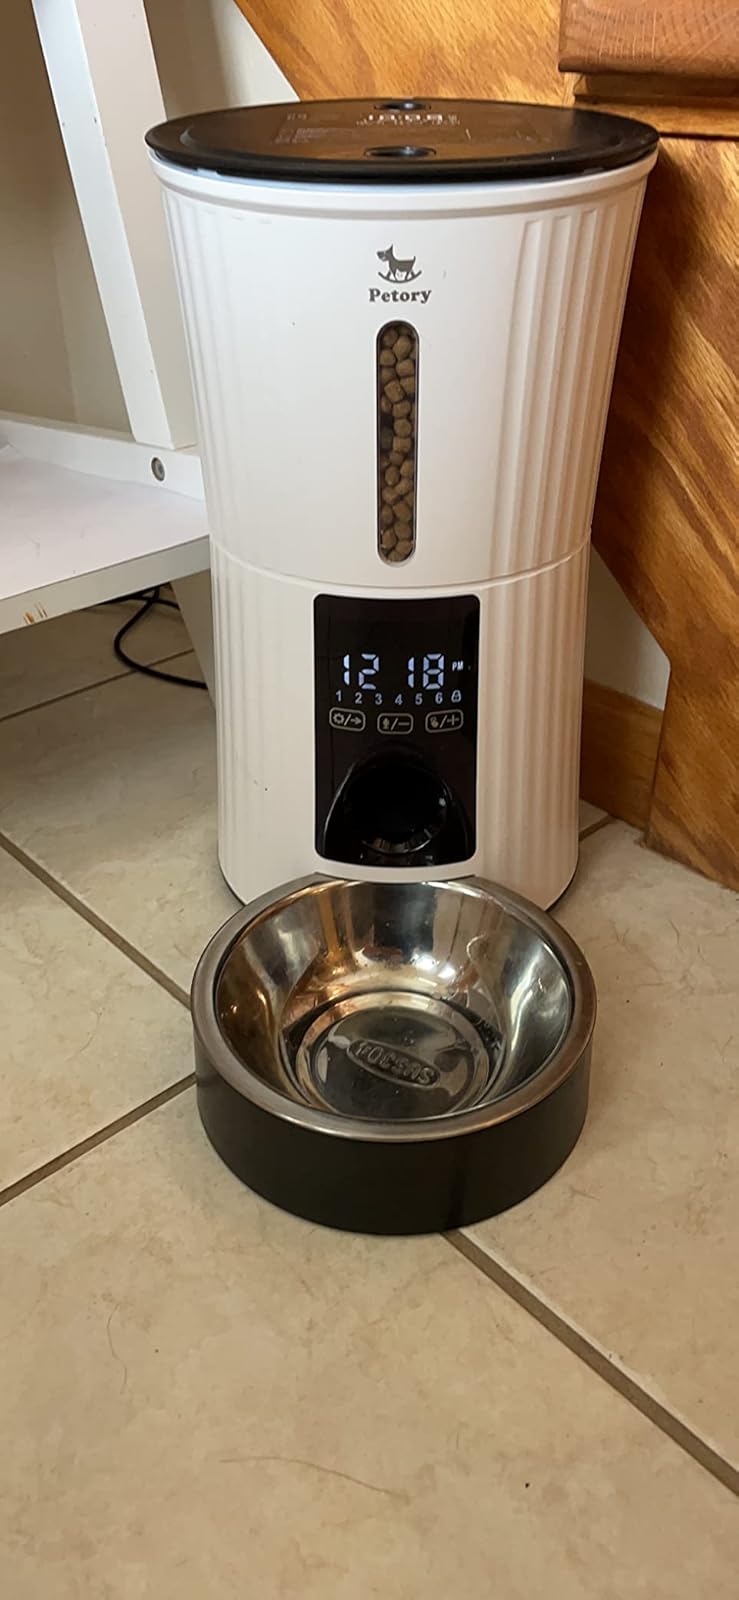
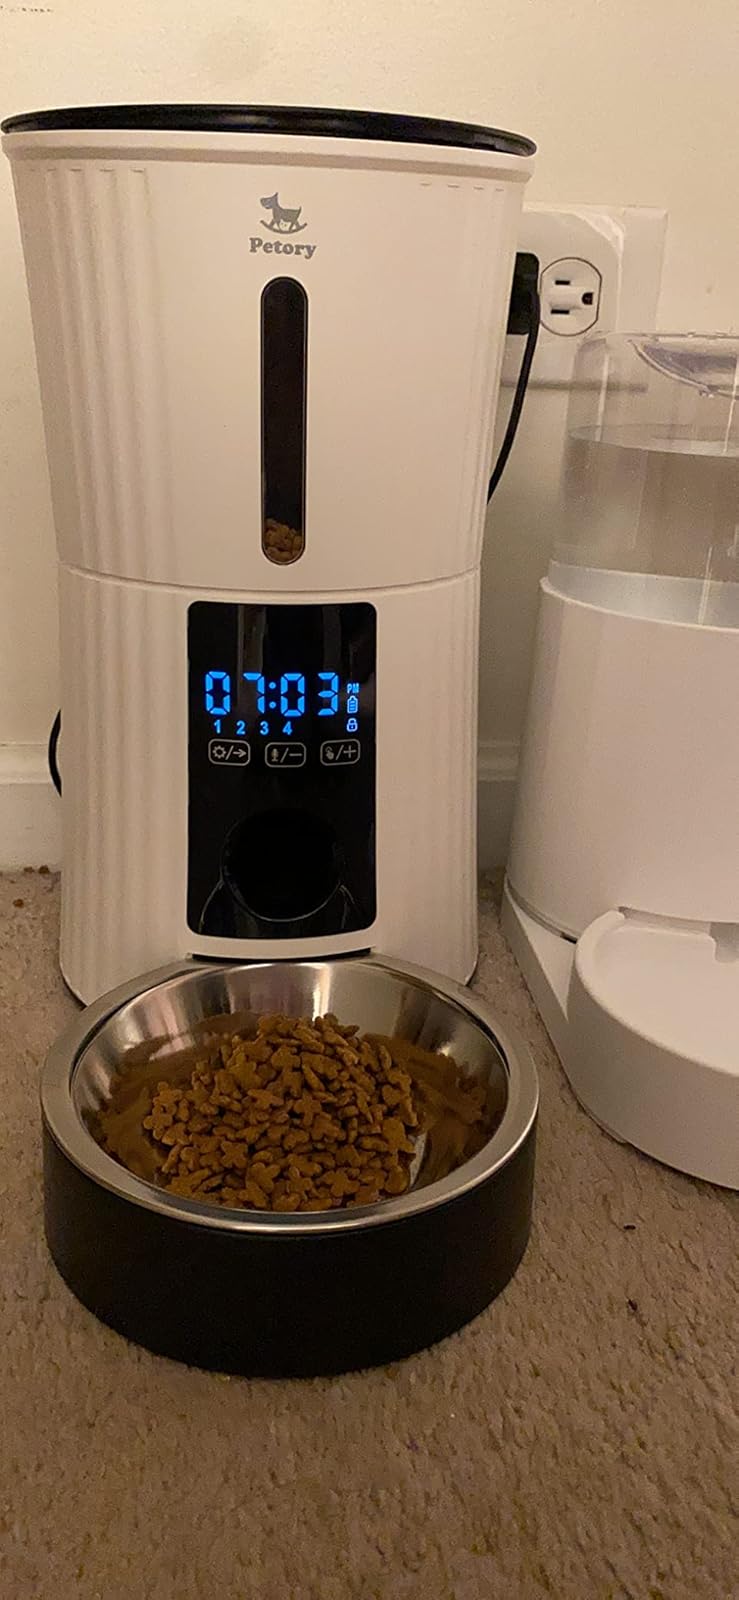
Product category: items_feeder
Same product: yes